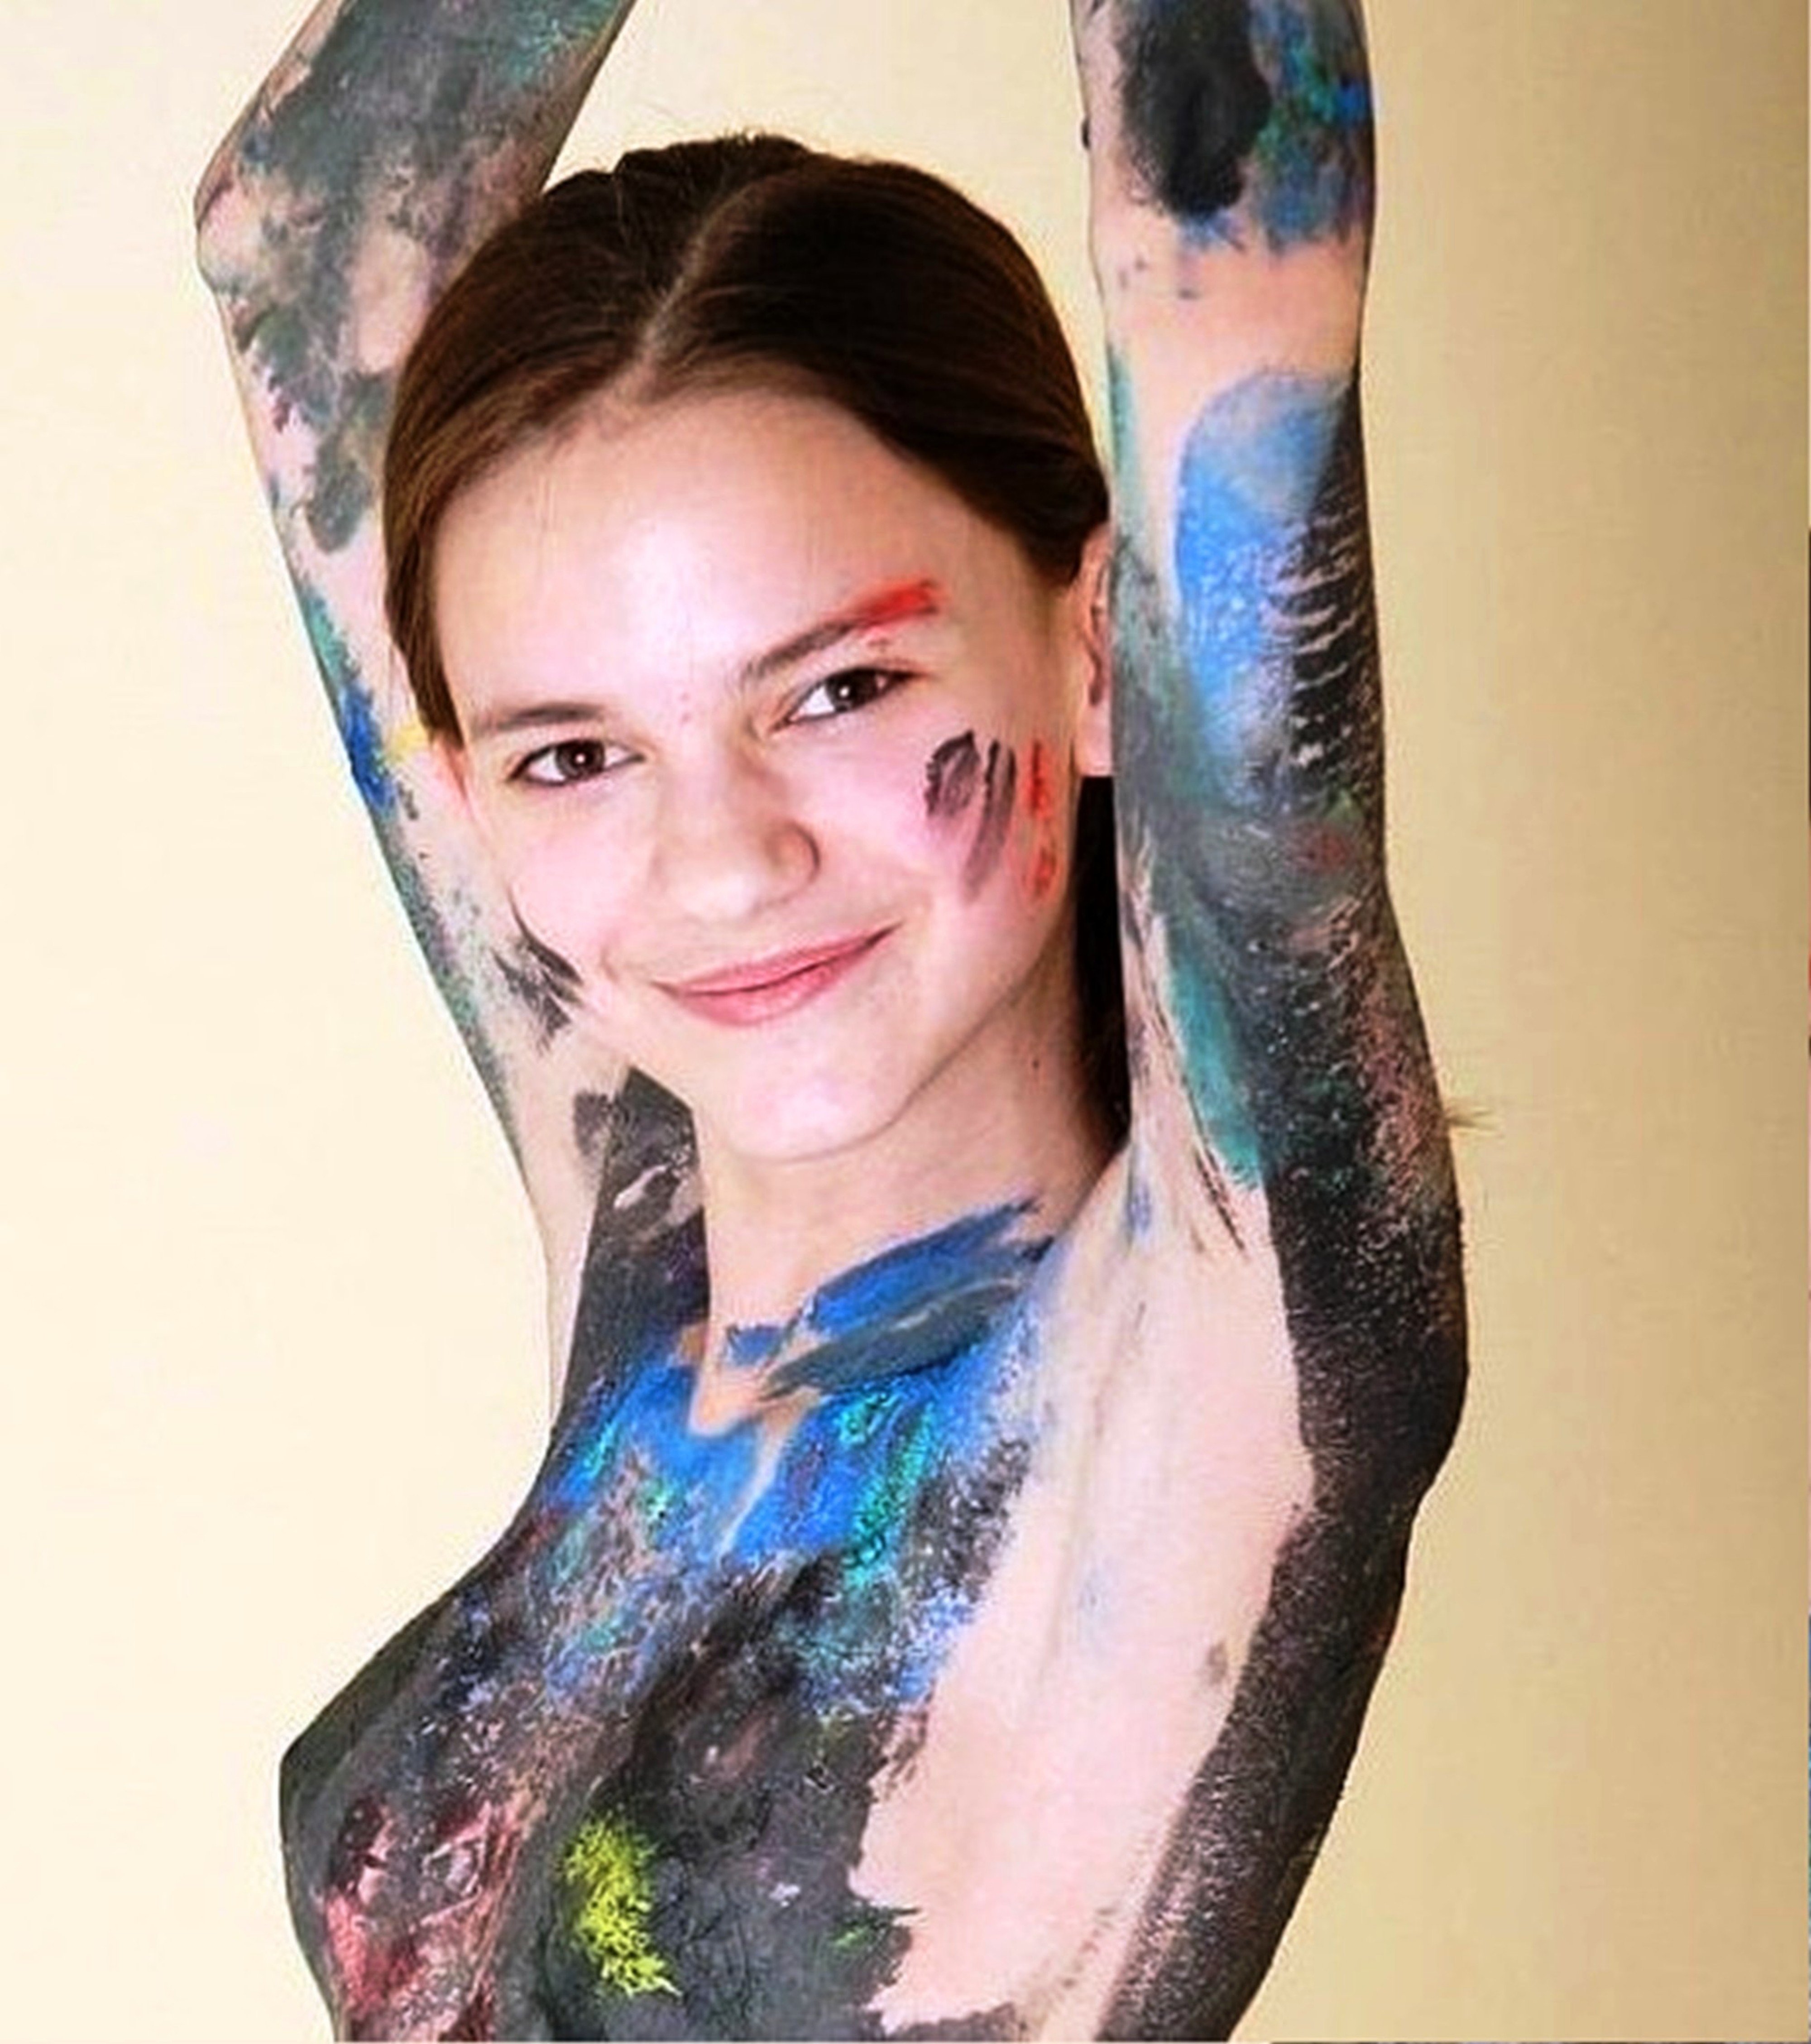
people, girl, woman, hair, cute, sexy, beauty, arm, temporary tattoos, eye, lip, cool, hand, long hair, photo, brown hair, neck, photo shoot, hair coloring, eyelash, play, paint, makeup, artist, color, art, fashion, nudity, cleansing, bath, face, smile, eyebrow, jaw, flash photography, gesture, iris, makeover, chest, tattoo, happy, black hair, trunk, electric blue, temporary tattoo, waist, elbow, fashion design, wrist, abdomen, jewellery, fashion accessory, human leg, visual arts, headpiece, earrings, costume, fun, portrait photography, selfie, hair accessory, portrait, flesh